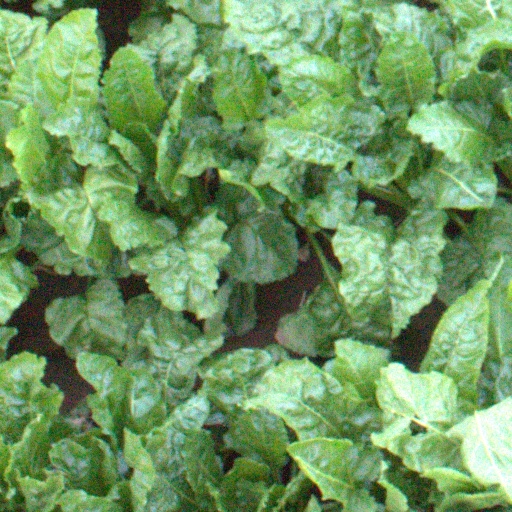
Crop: sugar beet